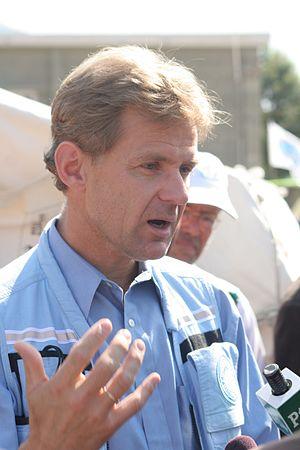
Jan Egeland, né le 22 novembre 1957 en Norvège, est un diplomate et homme politique norvégien.